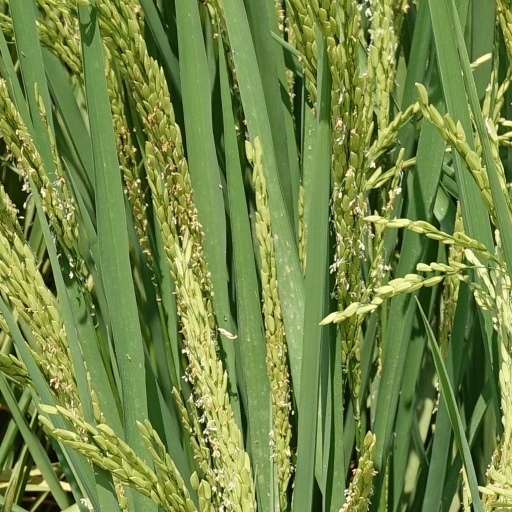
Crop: rice